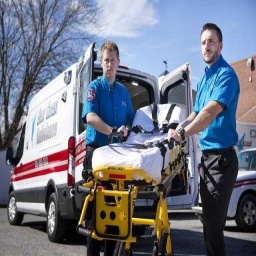
Label: ambulance